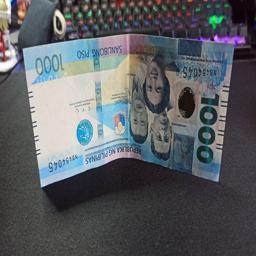
Label: 1000_Old_Front